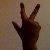
The image shows a hand gesture representing the number 3 in Indian Sign Language.